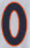
Number: 0